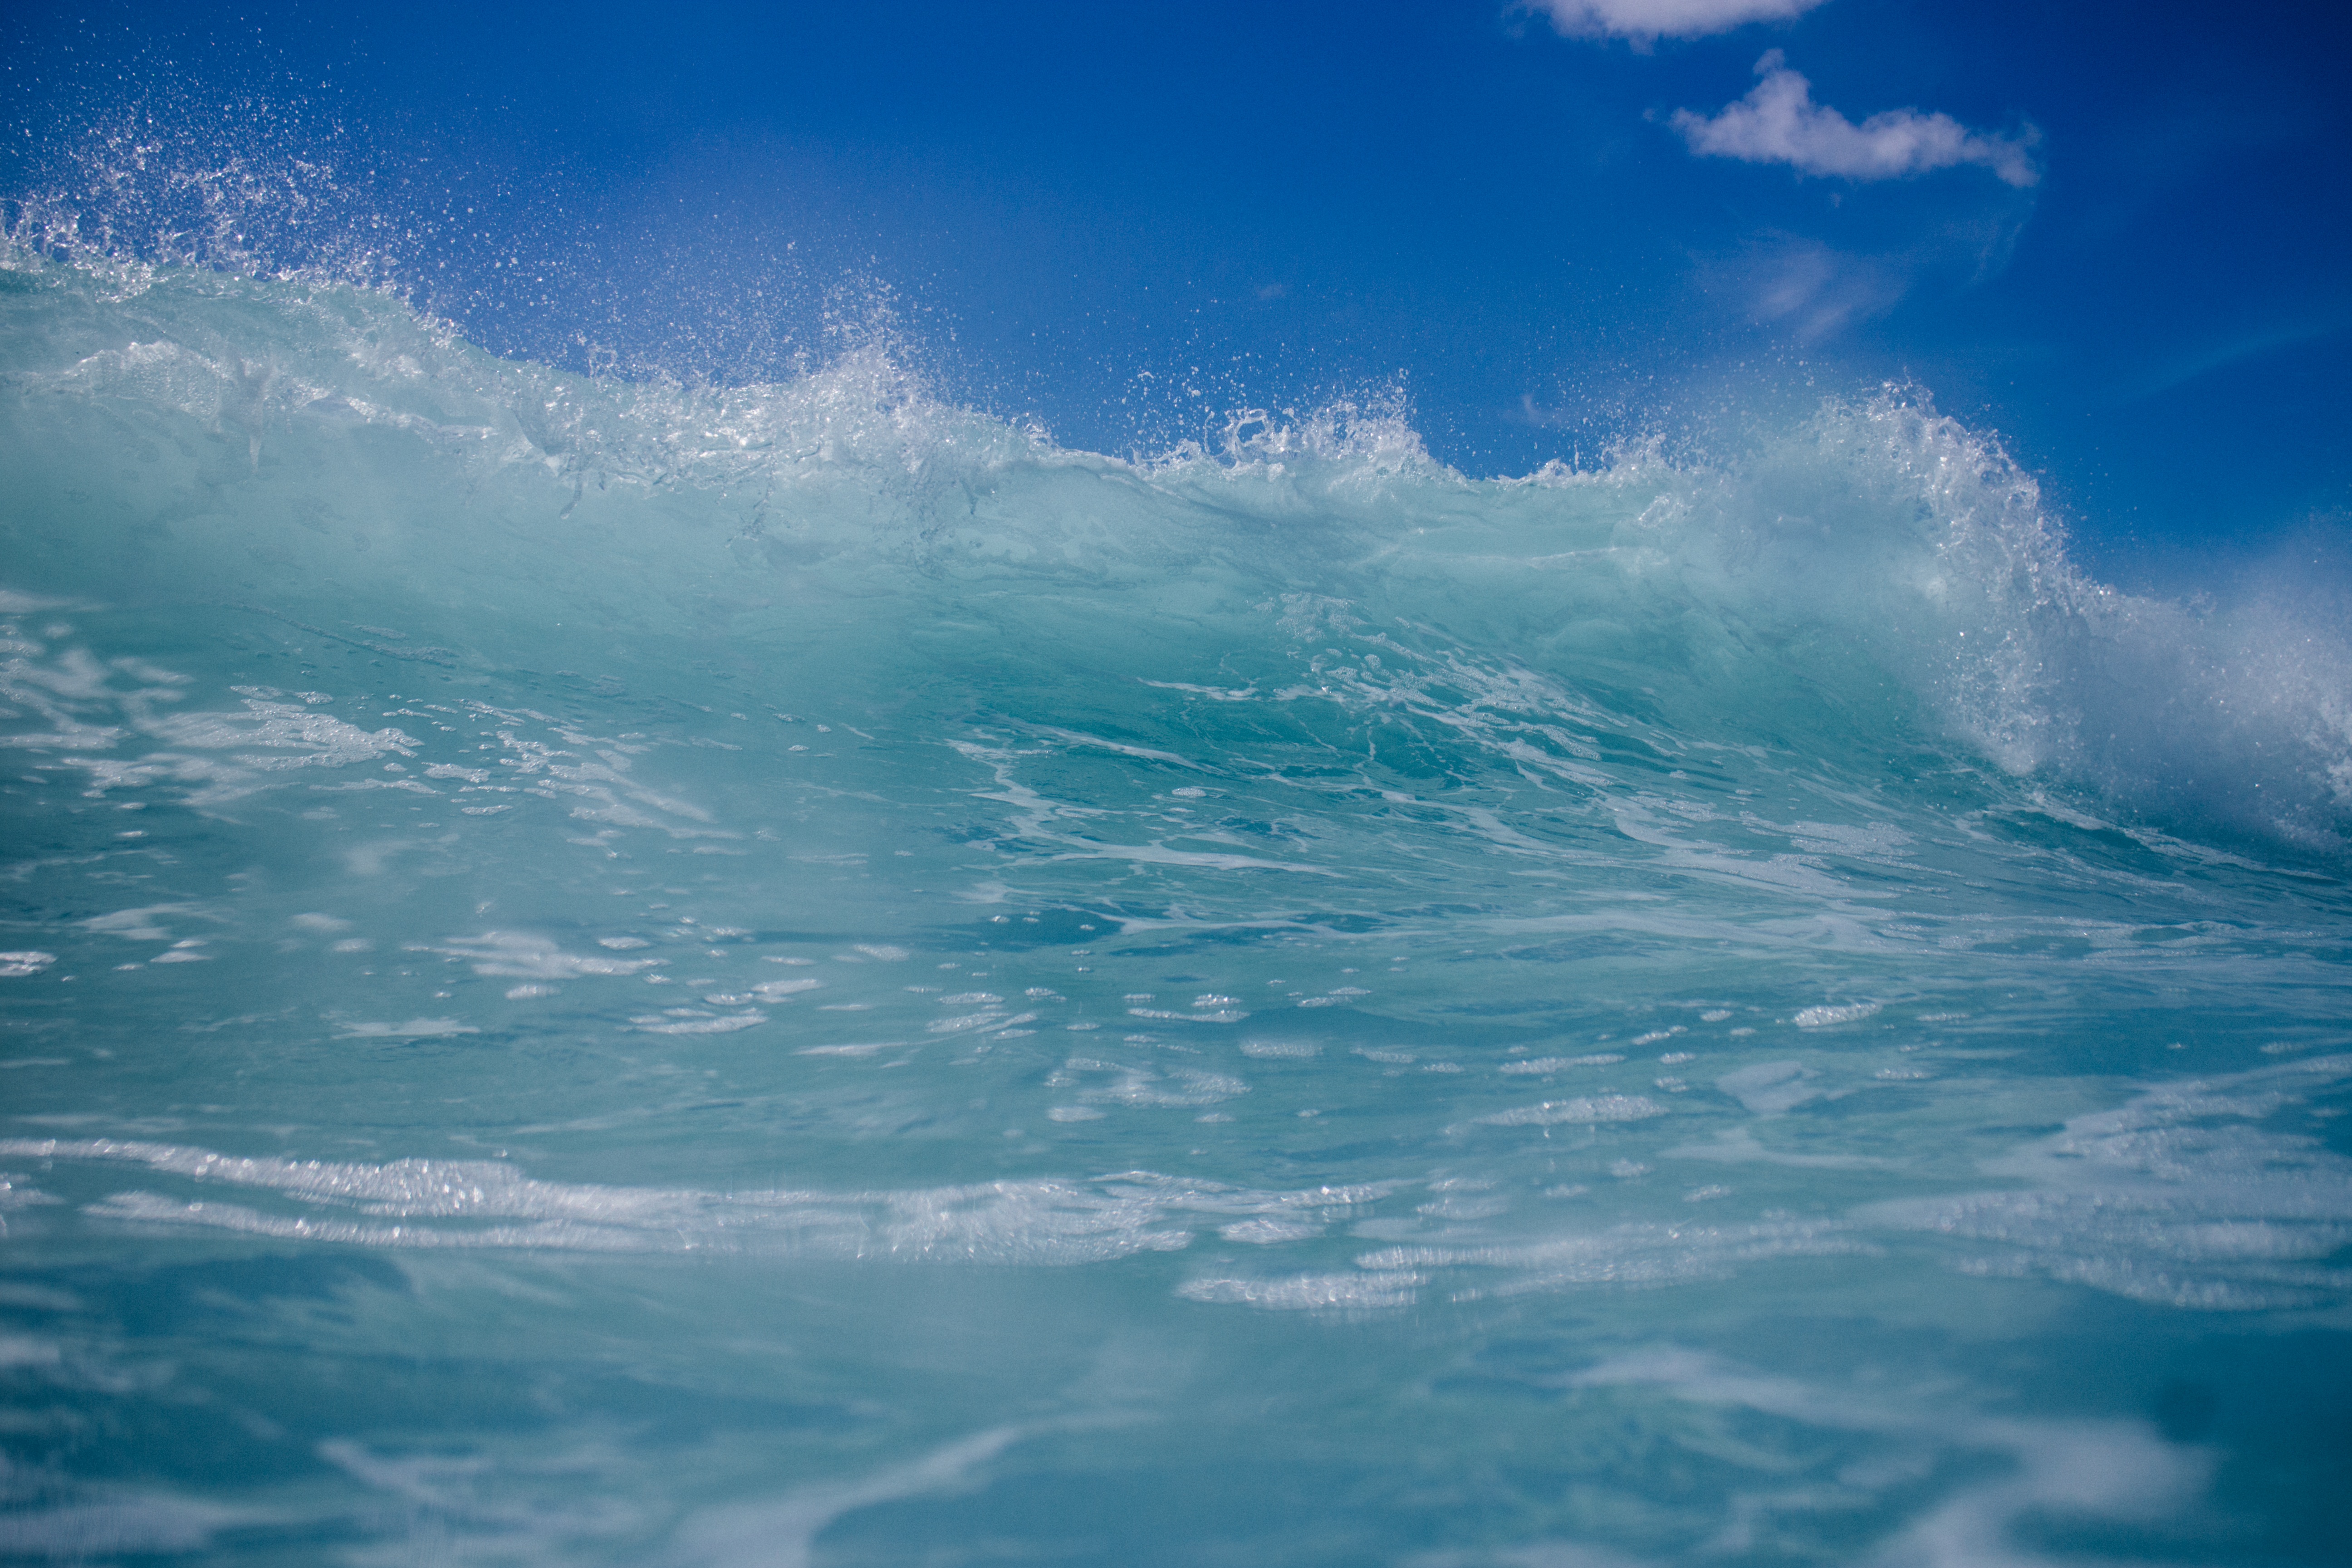
sea, coast, ocean, horizon, cloud, sky, sunlight, wave, atmosphere, reflection, blue, arctic ocean, atmospheric phenomenon, atmosphere of earth, computer wallpaper, wind wave